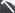
Number: 7